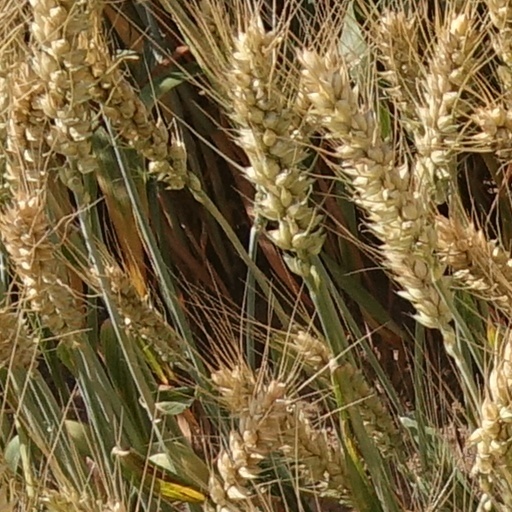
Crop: wheat